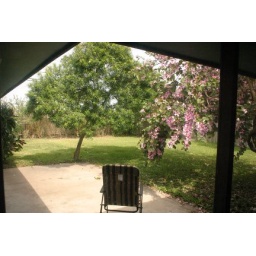
Our back yard., a seen through the sliding glass doors in the dining room area.